Queen of Oz

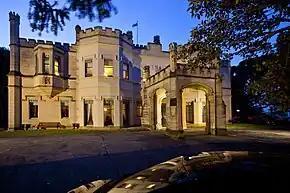

The production began in Australia in September 2022. In October, the talent agency MCTV specified that the filming was taking place in Sydney. Much of the series was filmed on location at Swifts, a 19th century mansion in Darling Point, which doubled as the fictional Macquarie House, Queen Georgiana's official Australian residence. Some scenes of the second episode were shot in the middle of the Australian bush.